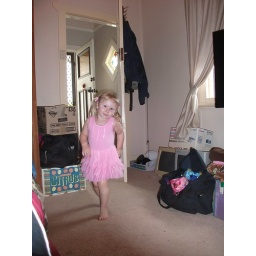
Being cute in our new dress